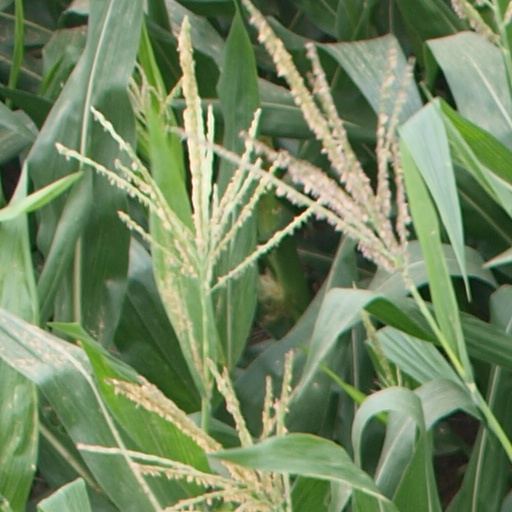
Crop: maize; corn